And Breathe Normally

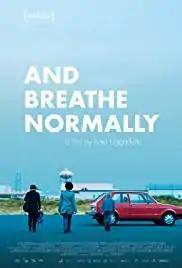
Film poster

And Breathe Normally is a 2018 Icelandic drama film directed by Ísold Uggadóttir. It was screened in the World Cinema Dramatic Competition section at the 2018 Sundance Film Festival, where it received the World Cinema Dramatic Directing Award.